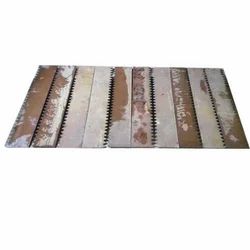
Label: Industrial_Cutting_Blade